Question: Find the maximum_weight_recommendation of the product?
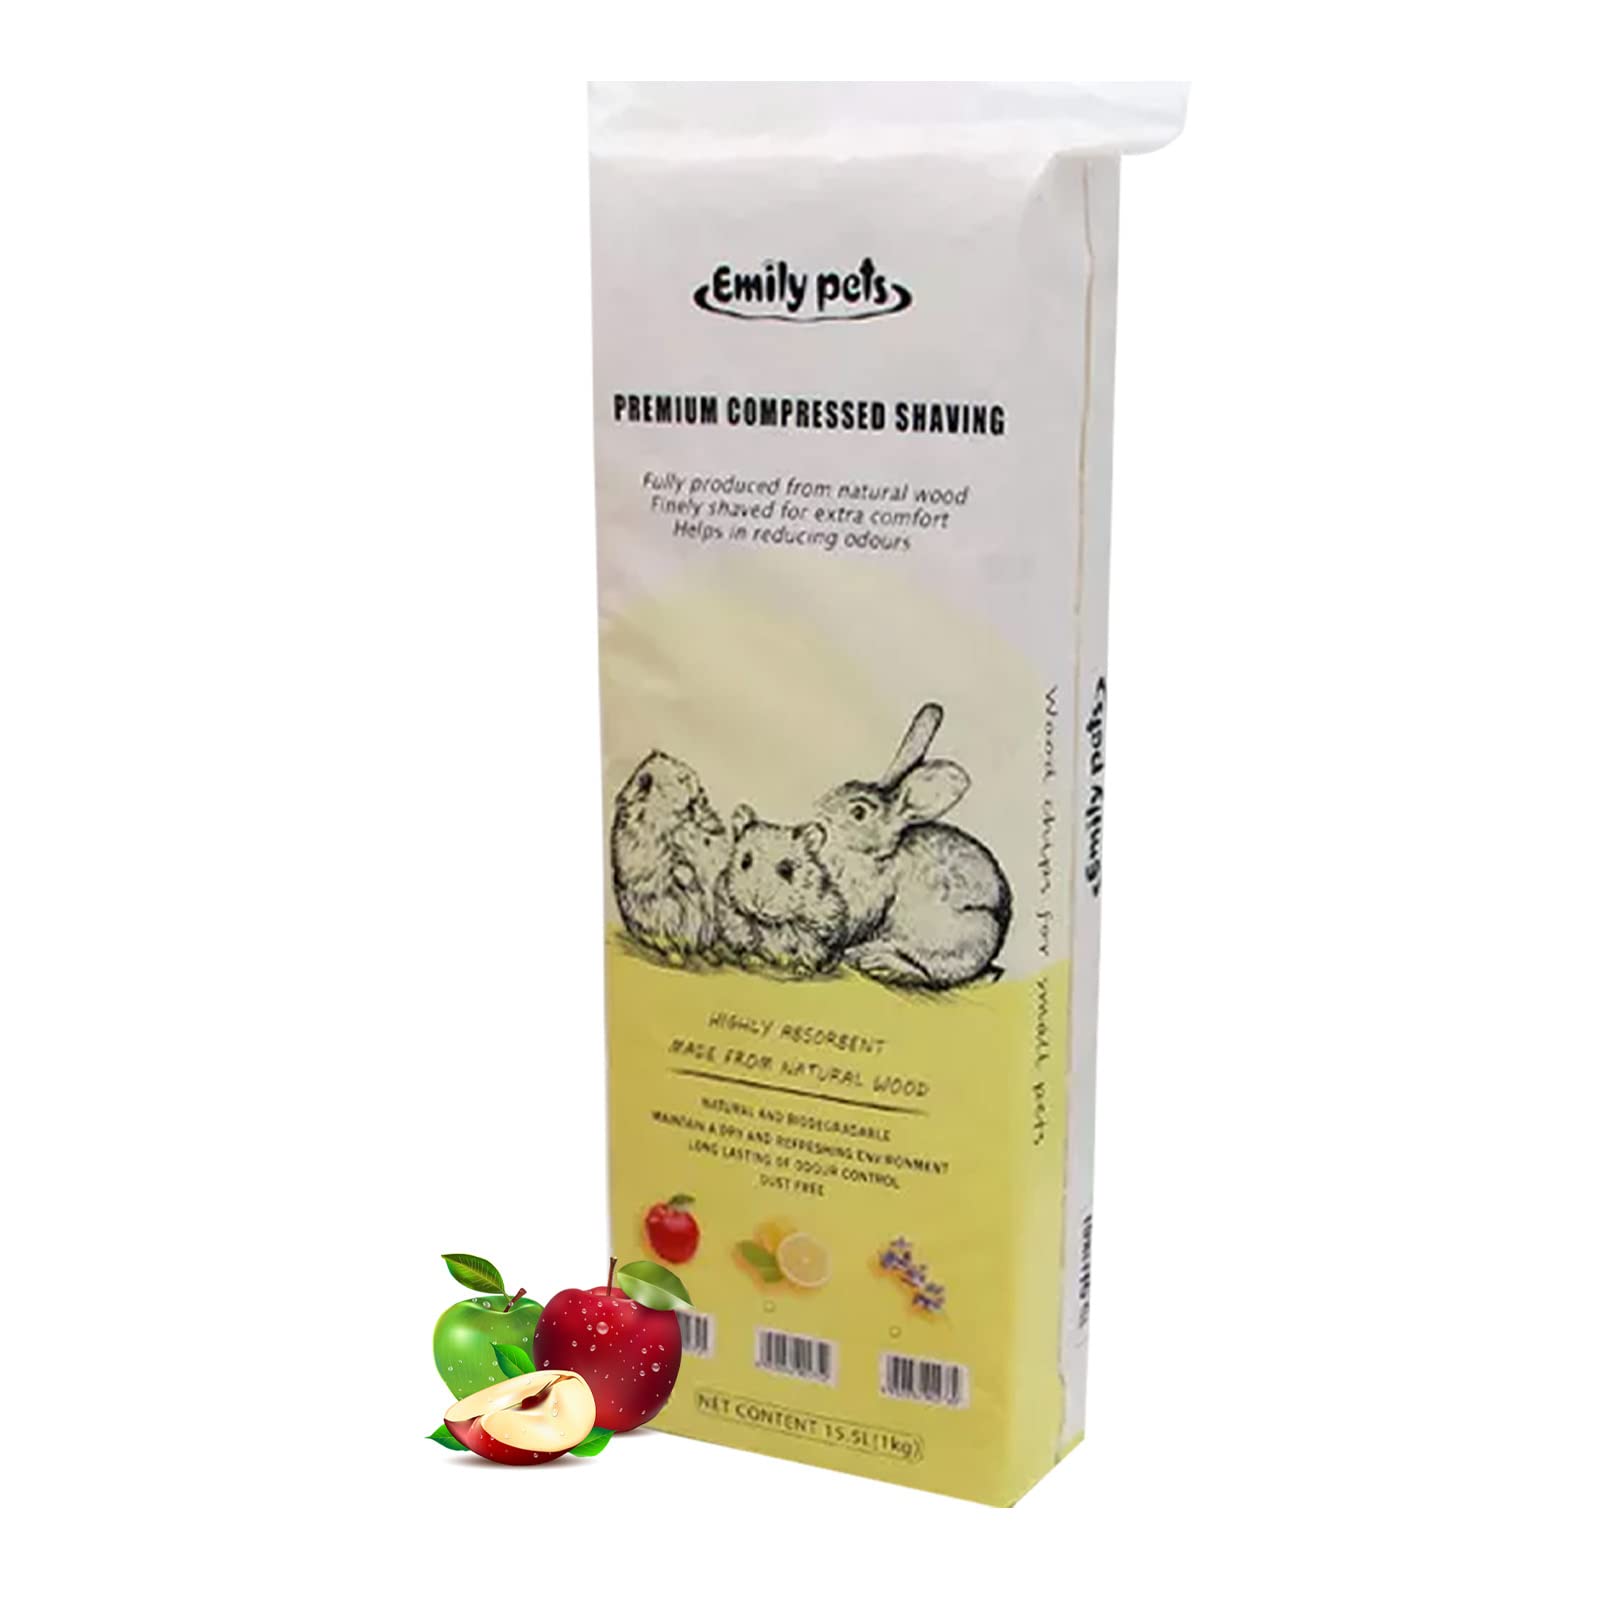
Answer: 1 kilogram